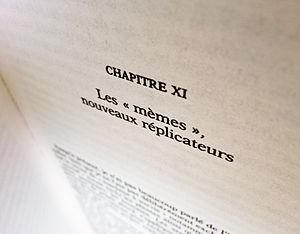
Photographie de la première page du chapitre XI de la version française du Gène égoïste de Richard Dawkins où est introduit l'idée de mème.
Un mème [mɛm] est un élément culturel reconnaissable, reproduit et transmis par l'imitation du comportement d'un individu par d'autres individus. L’Oxford English Dictionary définit le meme comme « un élément d'une culture pouvant être considéré comme transmis par des moyens non génétiques, en particulier par l'imitation ».